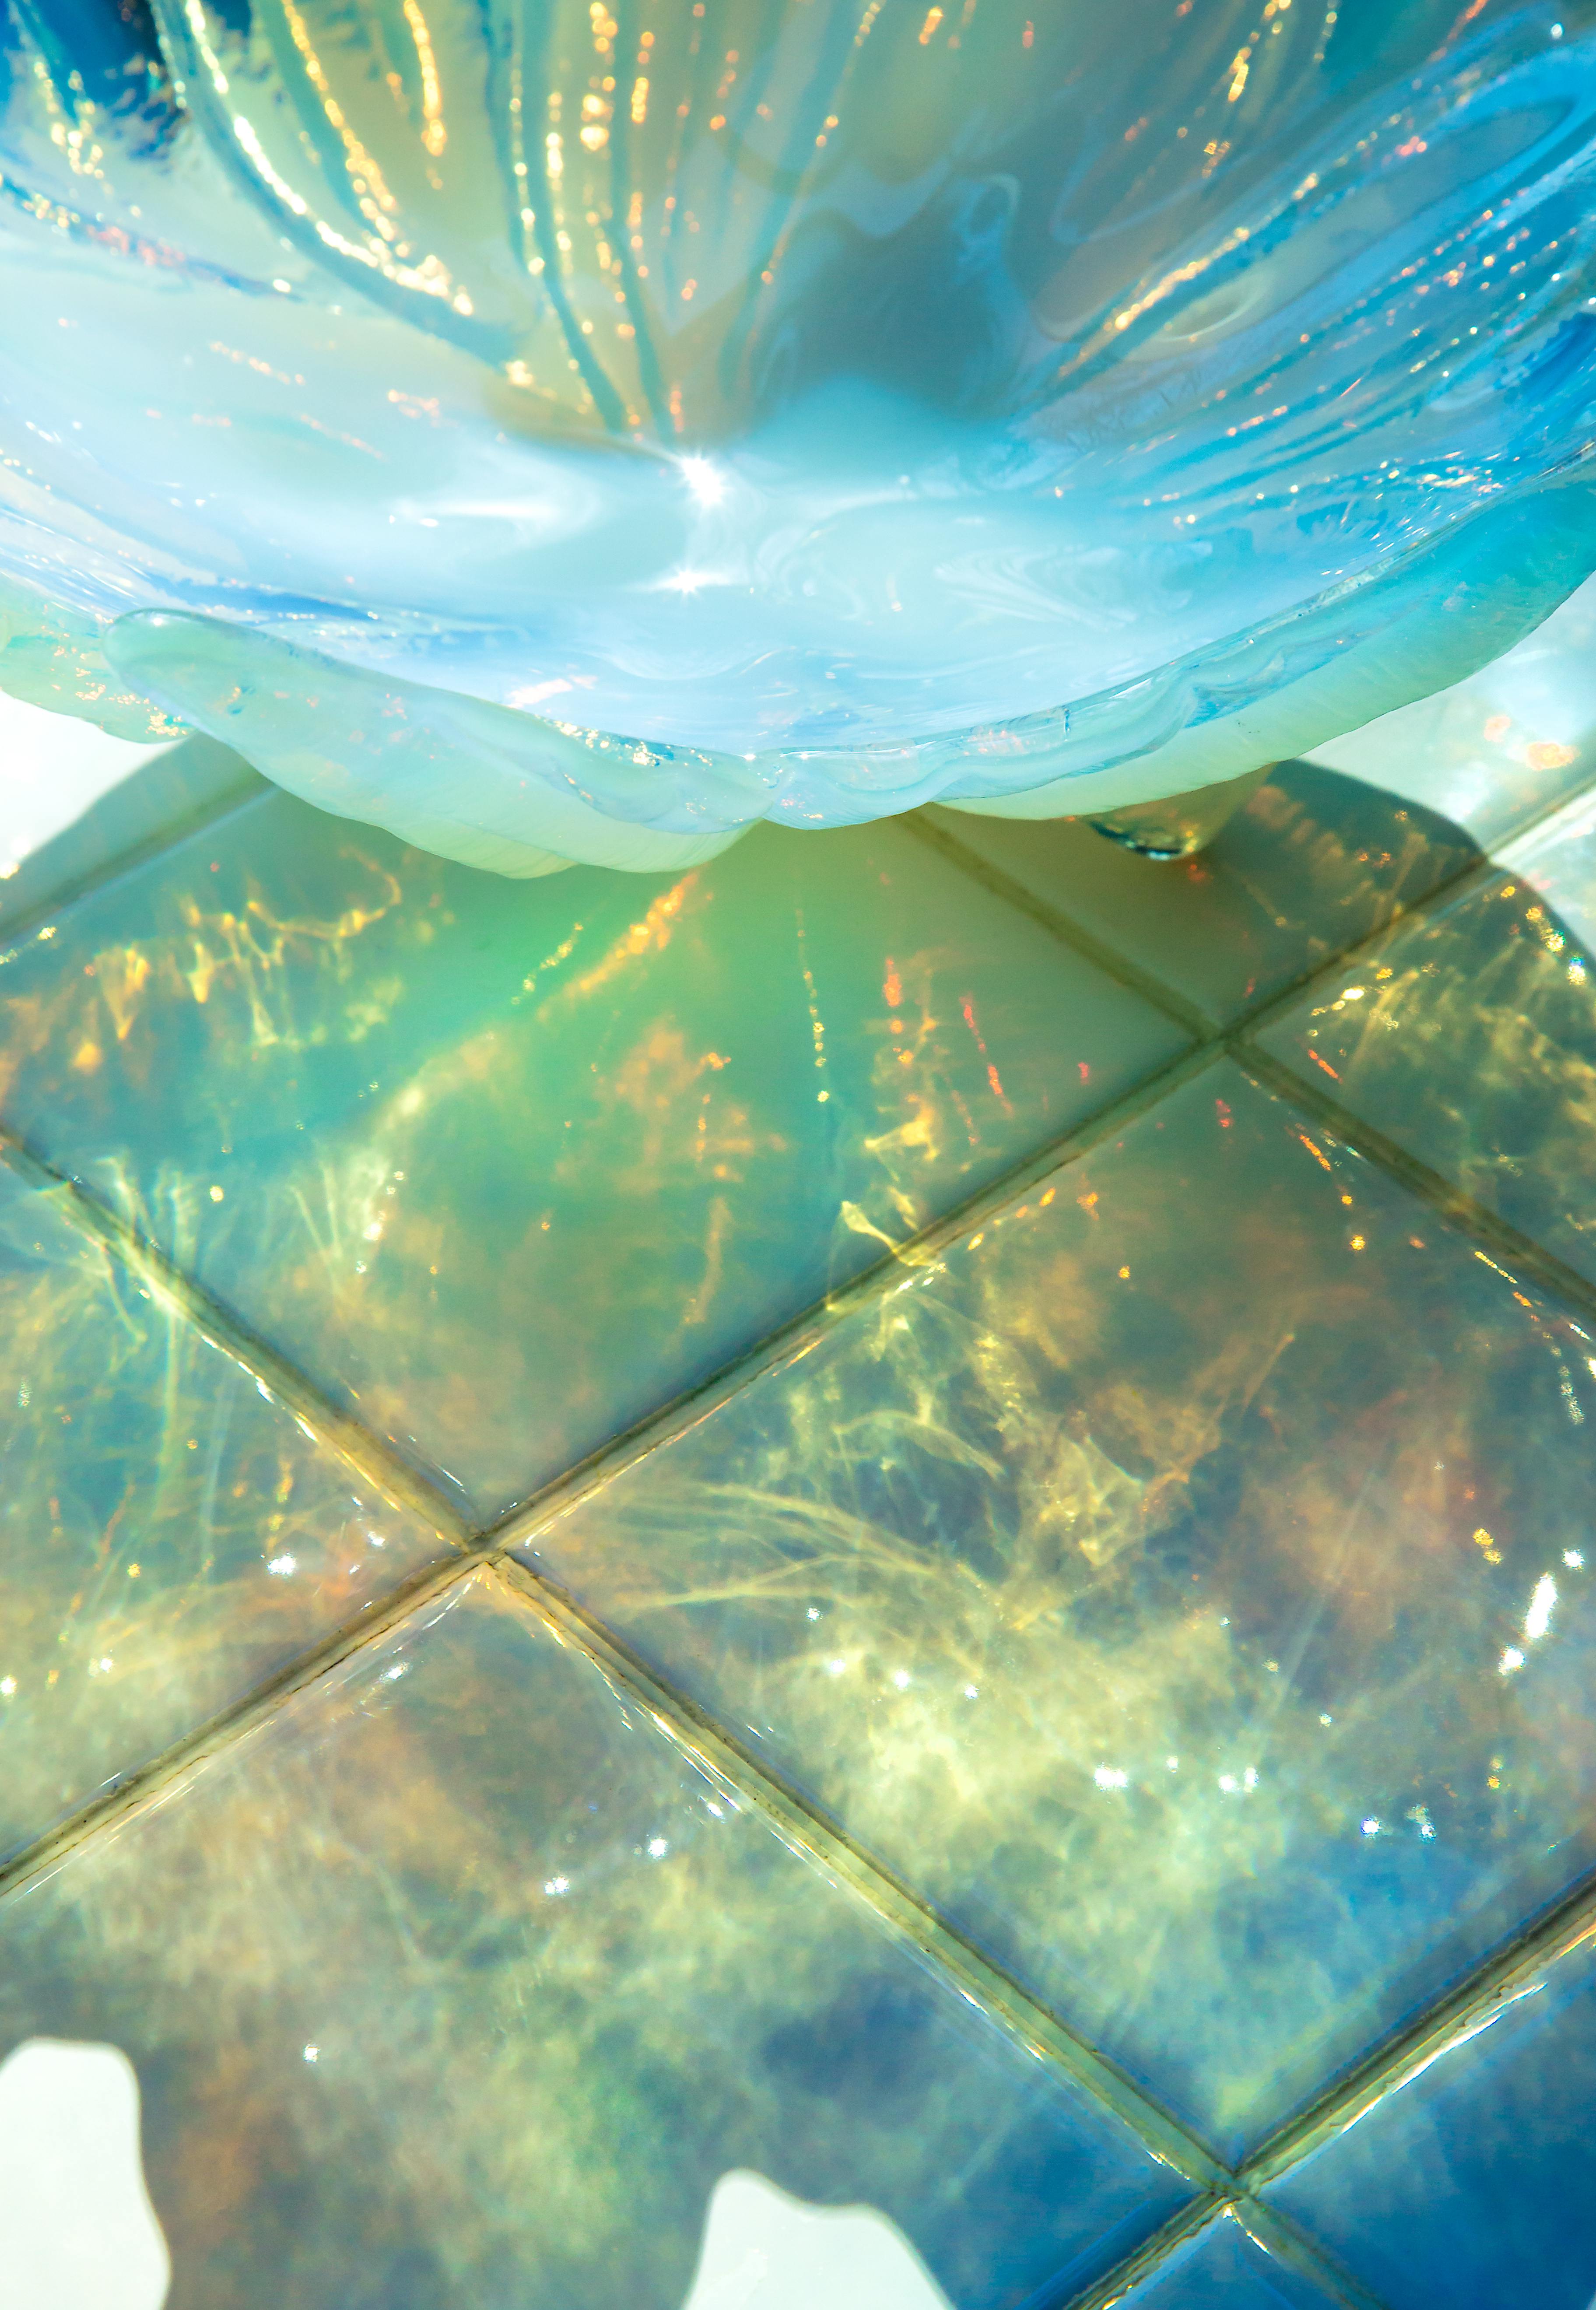
water, light, abstract, sky, sunlight, leaf, flower, glass, vase, green, reflection, color, blue, object, circle, rainbow, shape, multicolor, manmade, macro photography, atmosphere of earth, computer wallpaper